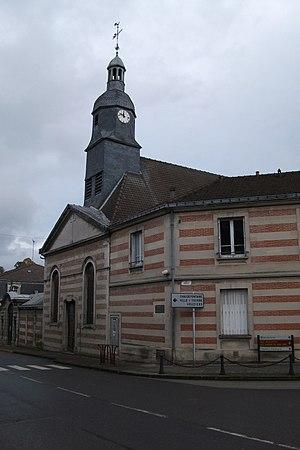
hospice et chapelle de Sainte-Ménehould.